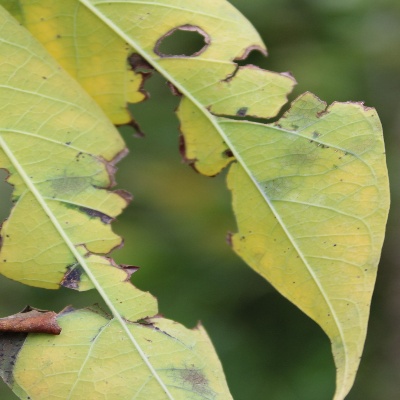
Crop: Cassava
Condition: bacterial blight